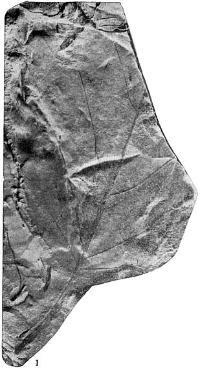
一个化石属于被子植物，其特征描述:叶椭圆形，保存不全，估计长15厘米以上，宽12厘米，上部缺失，基部宽楔形，叶缘具疏锯齿，上齿边短，下齿边长，齿端无明显腺体。叶柄粗，基部宽3毫米，长4厘米，叶厚纸质。叶脉羽状，环结脉序。中脉粗，基部宽2毫米，向上渐细。侧脉估计8~10对，基部的2对弱侧脉，伸出角约50°，其上之强侧脉伸出角约40°，它们伸向叶缘均形成环结。自边缘脉另有小脉伸入锯齿。第三级脉细而明显，分叉或不分叉贯穿于侧脉之间，形成长方形或三至四边形的网，细脉清楚，形成大的多边形网。第四级脉甚细，形成小的多边形网。